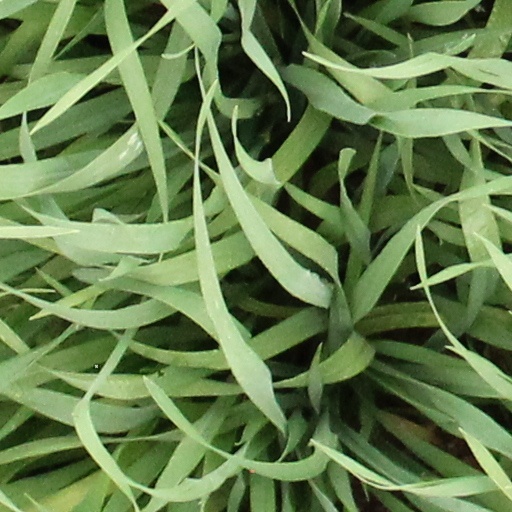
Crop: wheat